My Swordhand Is Singing

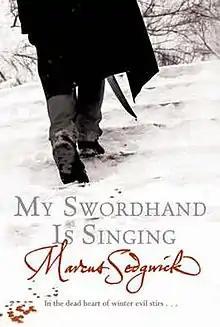
First edition cover

My Swordhand Is Singing is a novel written by Marcus Sedgwick, set in the early 17th century. It won the 2007 Booktrust Teenage Prize. It was also shortlisted for the CILIP Carnegie Medal in 2007. Inspired by the original vampire folklore of Eastern Europe, the novel follows the story of Peter, the son of drunkard woodcutter Tomas, and his life in the seemingly ordinary village of Chust. He and his father travel from place to place, living a nomadic lifestyle. They have been working in Chust for over a year when things start to happen - unexplainable things, but things Tomas seems to know about.